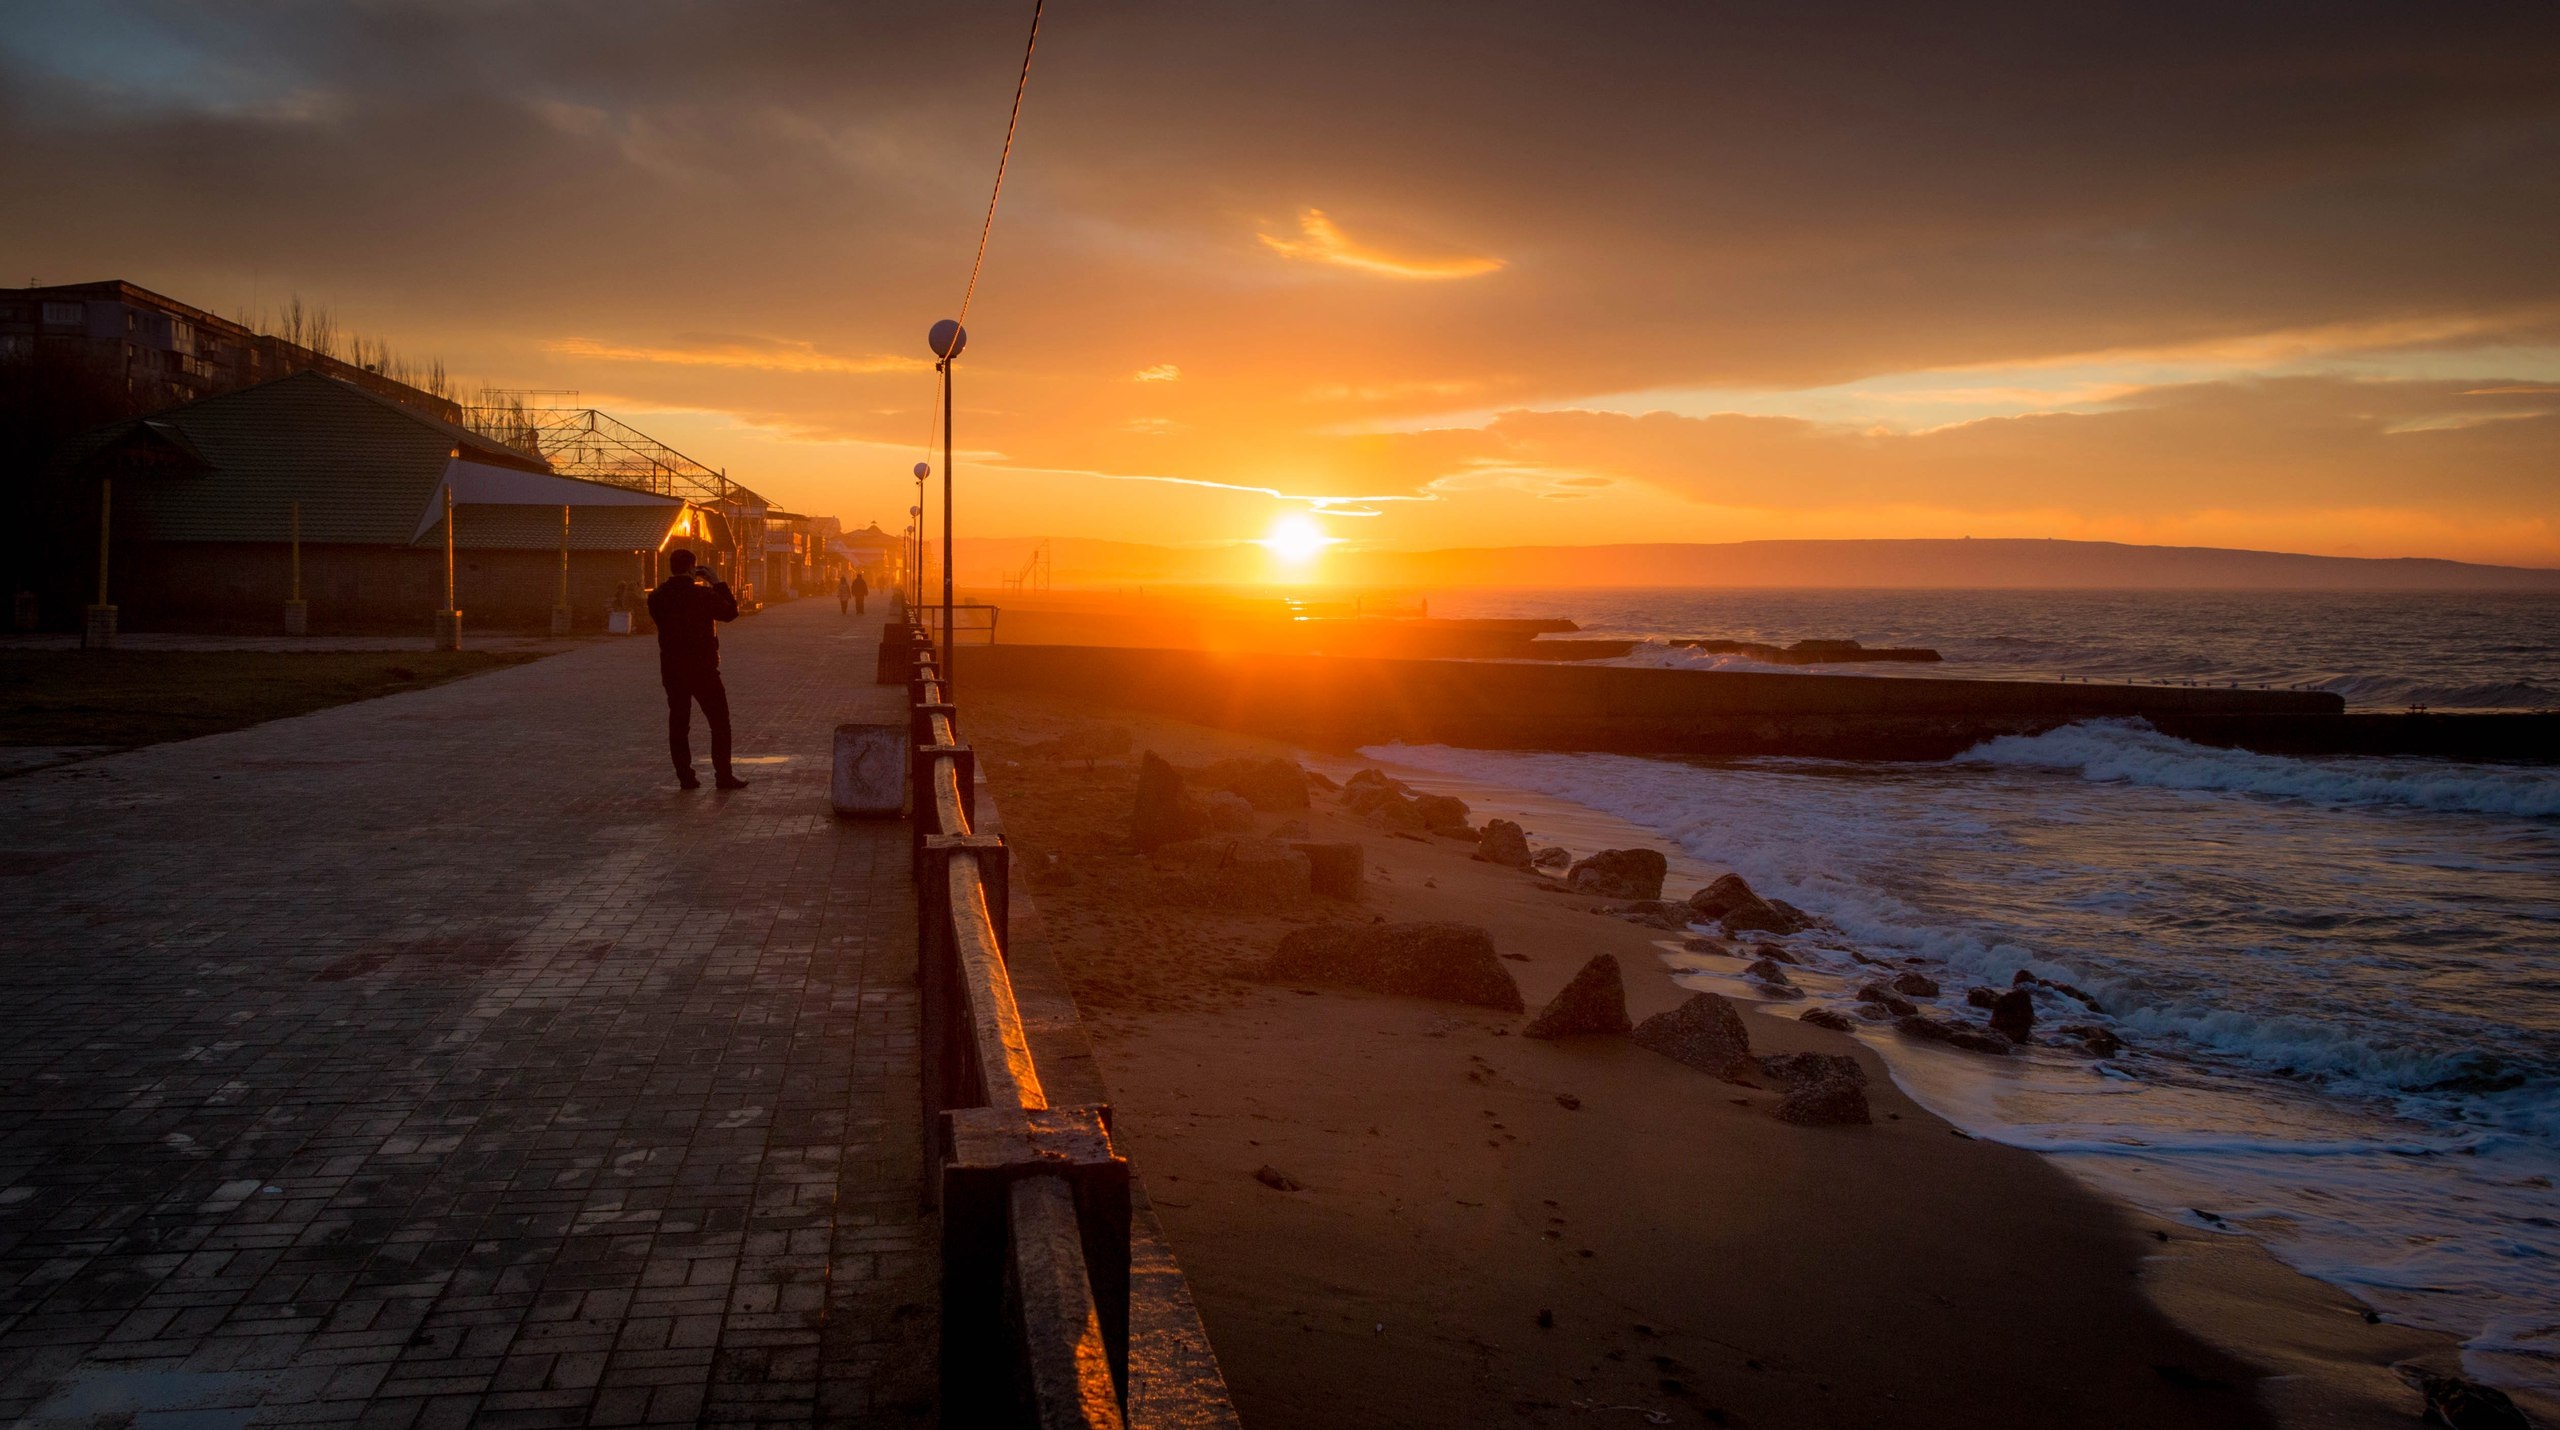
beach, sea, coast, ocean, horizon, cloud, sun, sunrise, sunset, sunlight, morning, wave, dawn, dusk, evening, afterglow, crimea, theodosius